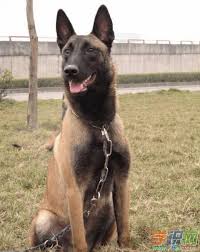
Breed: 233-n000071-malinois